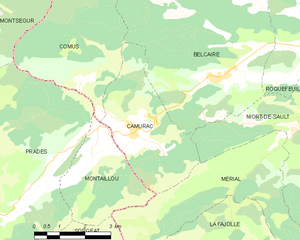
Carte des communes françaises: Camurac
Camurac est une commune française située dans le département de l’Aude, en région Occitanie et fait partie de la communauté de communes des Pyrénées Audoises.